SaGa: Emerald Beyond

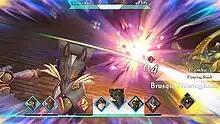
Combat in "SaGa: Emerald Beyond" is turn-based, with turn order and character positions on the combat timeline influencing elements of battle.

"SaGa: Emerald Beyond" is a role-playing video game in which players take control of six protagonists, navigating a selection of seventeen worlds during their campaigns. Characters explore the worlds, with which ones visited triggering different events and influencing the path forward. Navigating worlds, players can follow different glowing lines dubbed Emerald Waves, which lead to different quests. Worlds are navigated from a top-down perspective, with events and battles represented by cutout symbols; cutscenes play out as static conversation scenes. The choice of worlds with one protagonist will impact the storyline in that world when revisited in another playthrough either as a new character or replaying as the same character. There is no money in-game, with new equipment being gained through exploration, quest completion, or trading materials. A character dubbed Mr. S also grants rewards for completing in-game challenges.